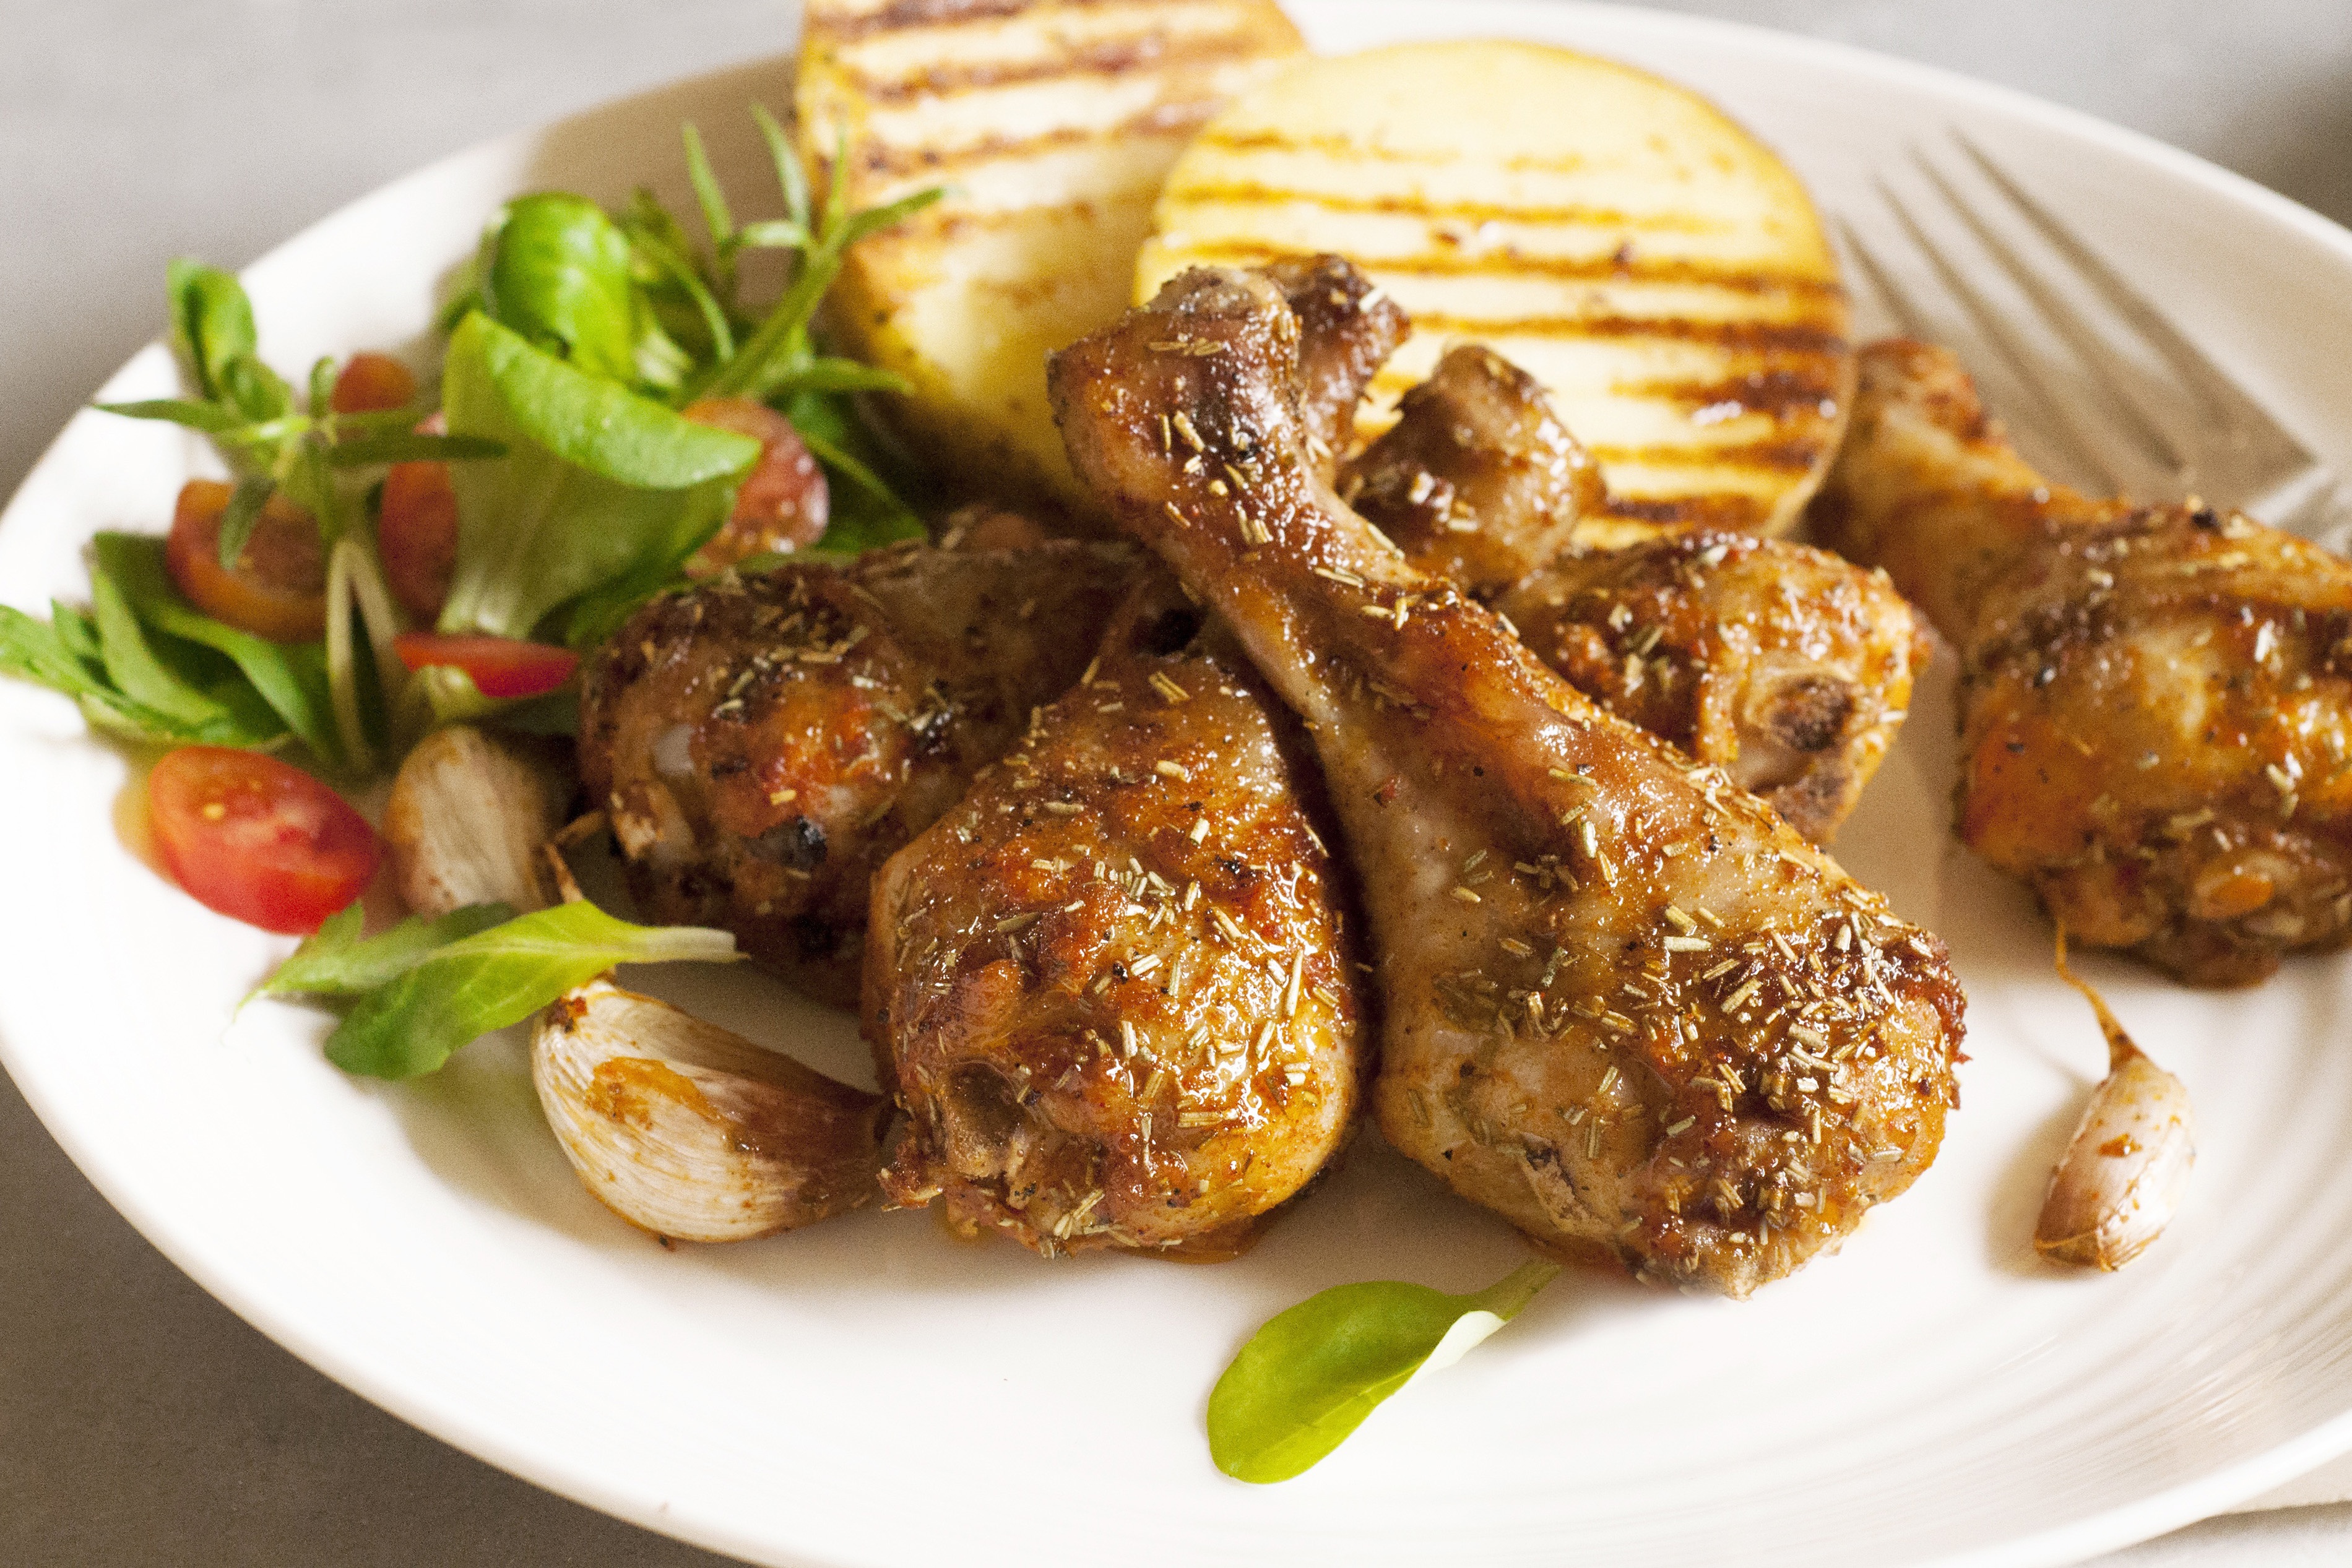
dish, food, cuisine, ingredient, Sheftalia, meat, kofta, produce, meatball, Kebapche, mixed grill, recipe, fried food, mititei, greek food, mediterranean food